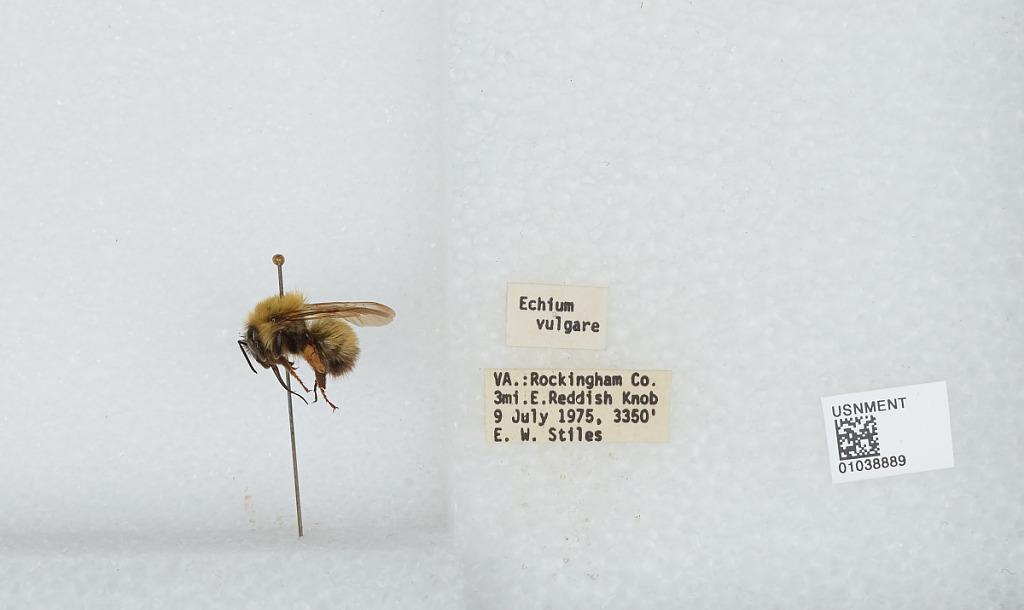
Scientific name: Bombus (Pyrobombus) perplexus Cresson
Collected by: E. Stiles
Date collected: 1975-7-9
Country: United States
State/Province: Virginia
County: Rockingham
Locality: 3 miles East of Reddish Knob
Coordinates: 38.4636, -79.1861